Taher Helmy

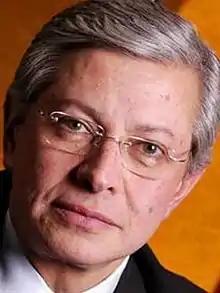
Dr. Taher Helmy, Founder and Senior Partner of the Egyptian Law Firm Helmy, Hamza & Partners and Senior Partner of the International Law Firm of Baker & McKenzie

Taher Helmy is the Founder and Senior Partner of the Egyptian Law Firm Helmy, Hamza & Partners and Senior Partner of the International Law Firm of Baker & McKenzie. He is a member of Illinois and Chicago Bar Associations, is admitted before the Federal Court of the U.S. and was the first Arab lawyer to be admitted before the US Supreme Court in 1979. He is admitted before Egypt's Supreme Court and was admitted to practice in Saudi Arabia in 1979 and is the only lawyer admitted in the United States, Egypt and Saudi Arabia.